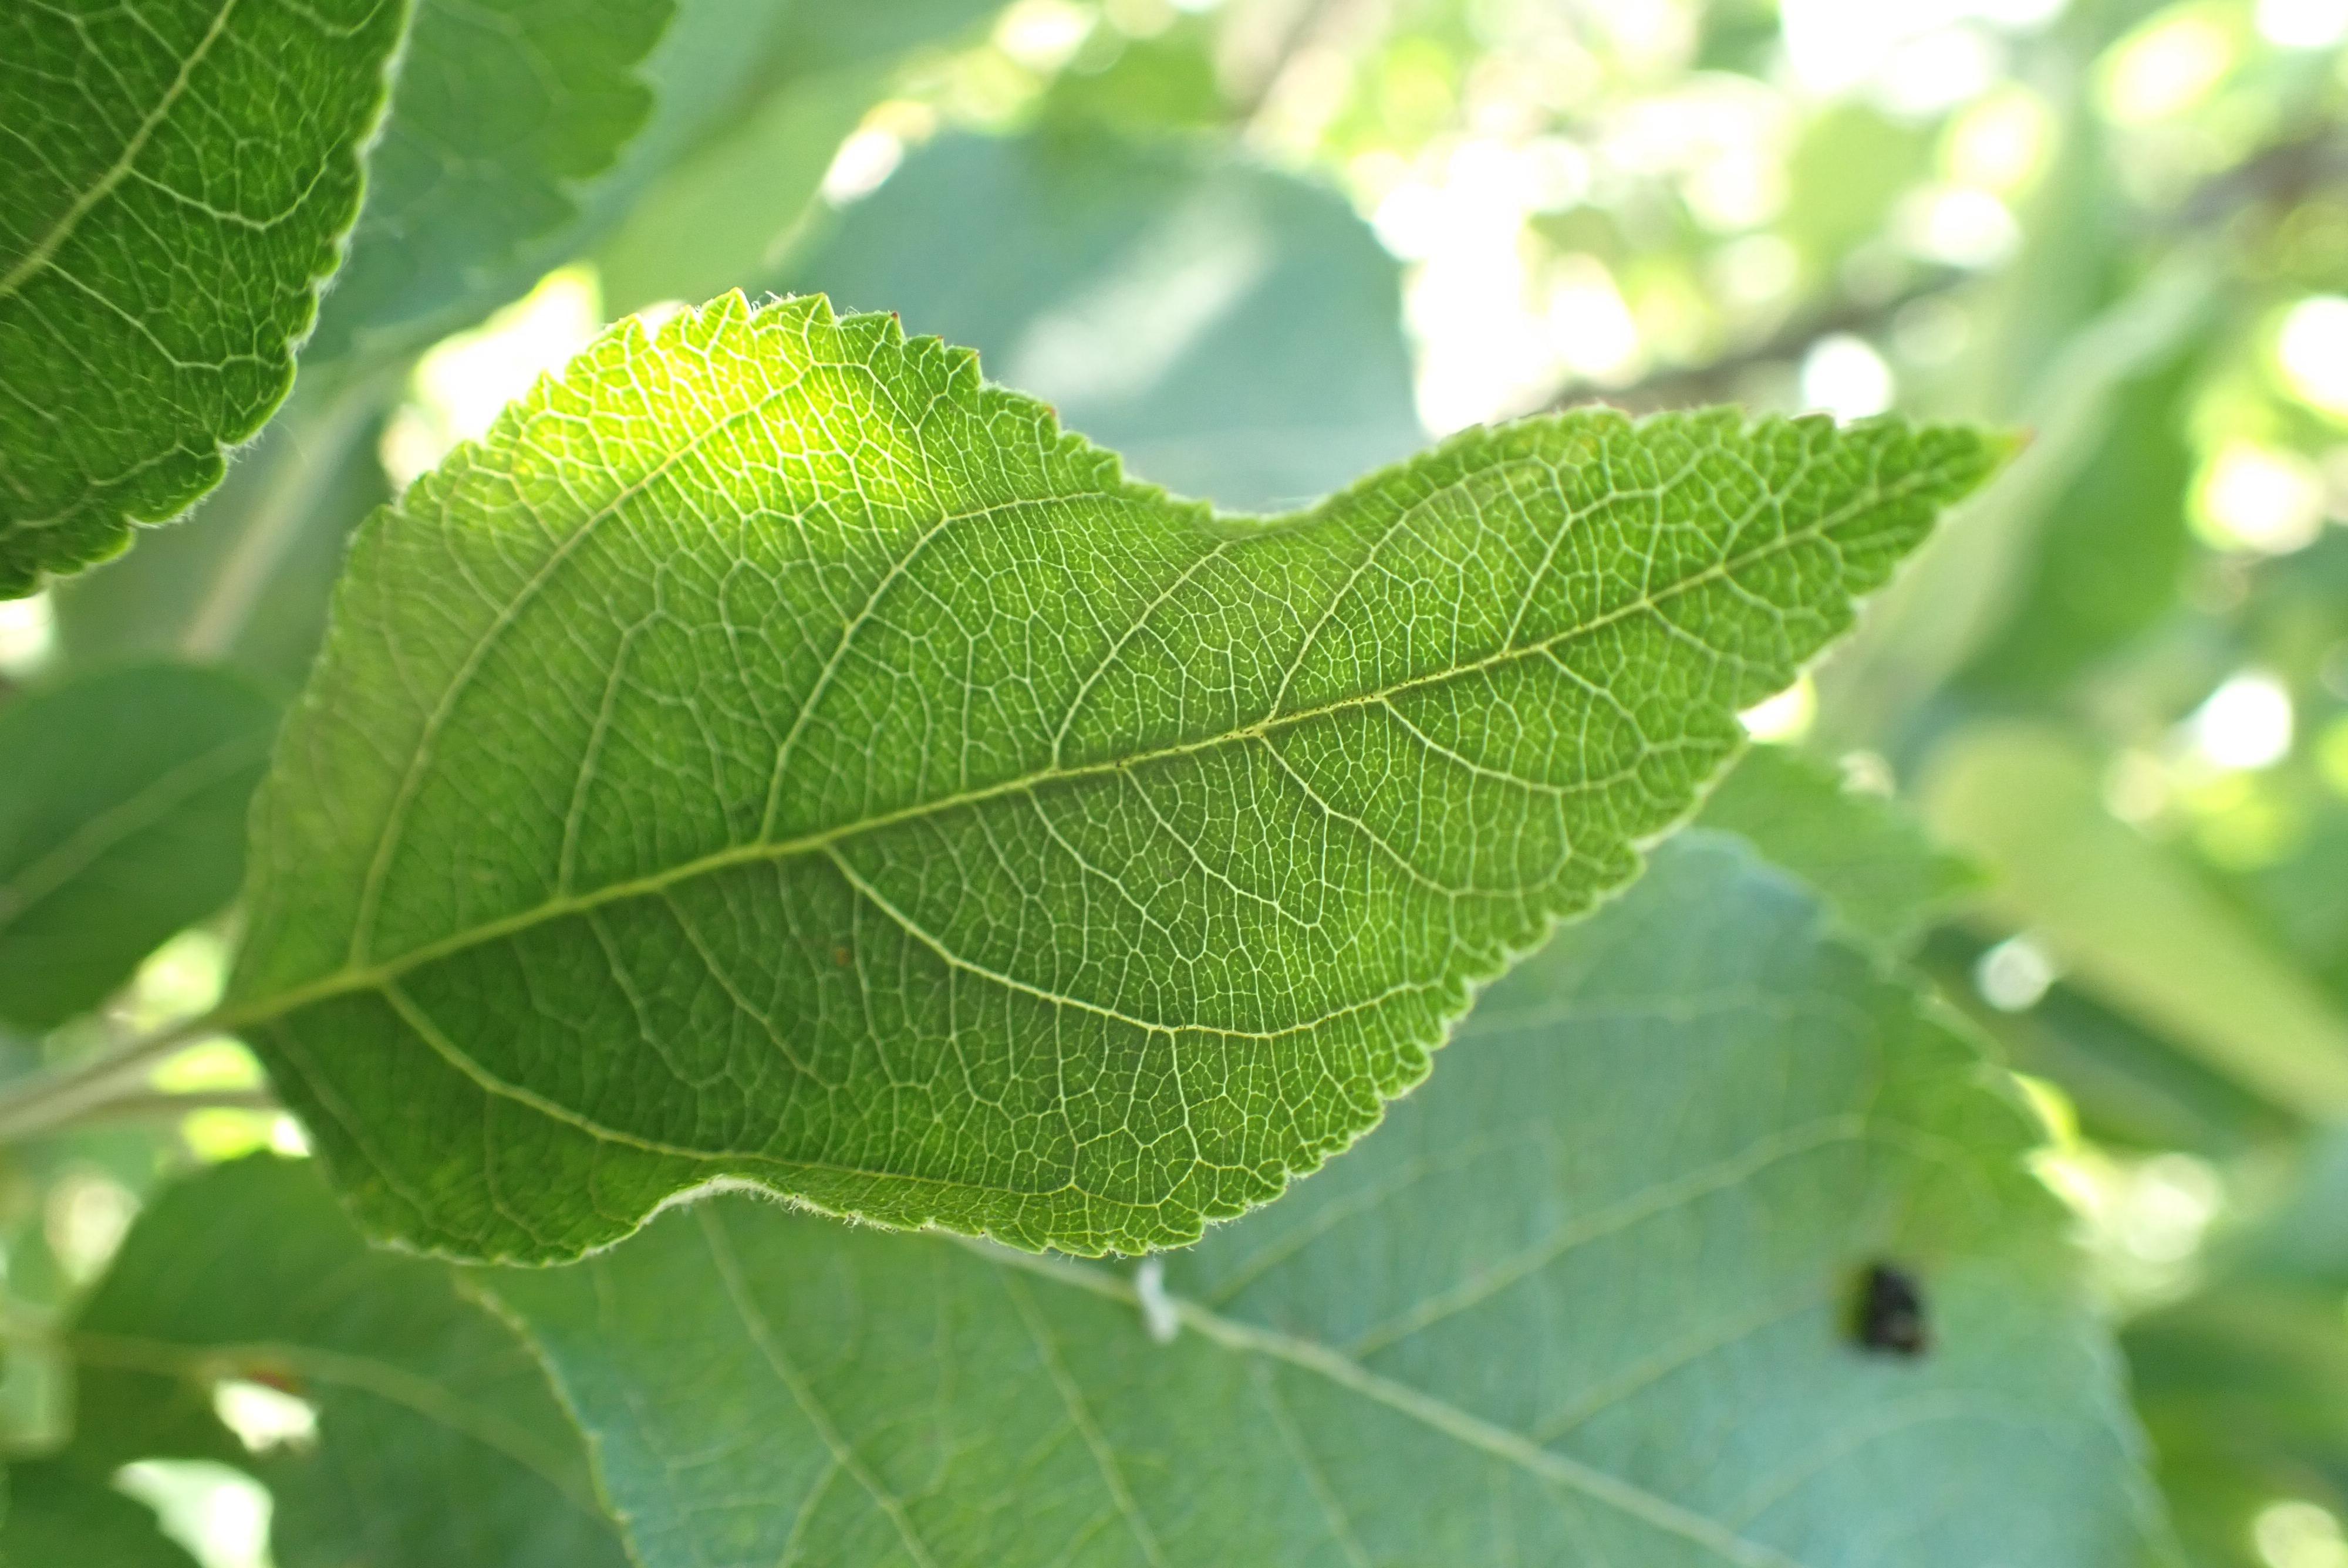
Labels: healthy